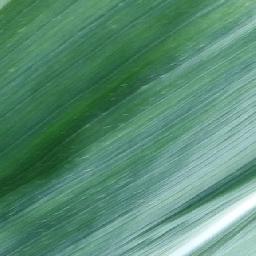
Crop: corn
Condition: (maize)_healthy